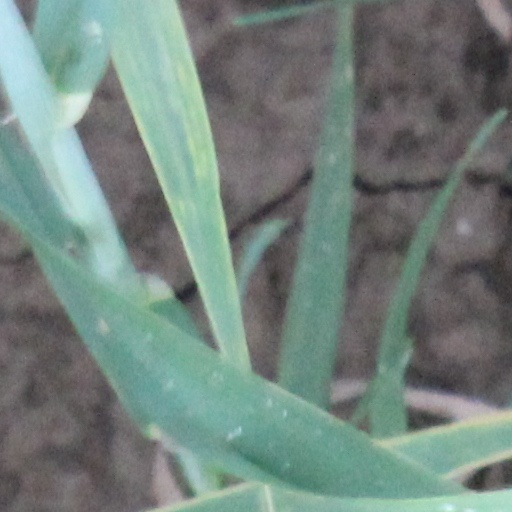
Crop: wheat